Five Pillars of Islam

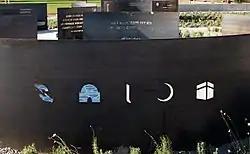
An artwork depicting the 5 pillars

The first pillar of Islam is the "Shahada", the assertion of faith. There are two shahadas: "There is no god but God" and "Muhammad is the messenger of God". This set statement is normally recited in Arabic: "lā ʾilāha ʾillā-llāhu muḥammadun rasūlu-llāh" "There is no god but God (and) Muhammad is the messenger of God." It is essential to utter it to become a Muslim and to convert to Islam.